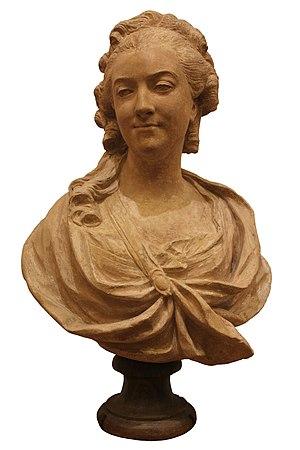
Alexandre Jean Joseph Le Riche de La Popelinière, né le 26 juillet 1693 à Chinon et mort le 5 décembre 1762 à Paris, fut un fermier général, un collectionneur, mécène et écrivain sous le règne de Louis XV.